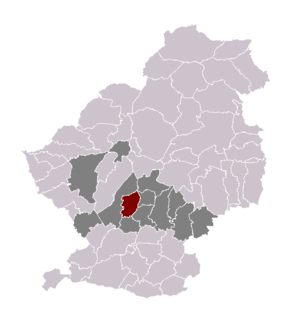
Guesnain dans son canton et son arrondissement
Guesnain est une commune française, située dans le département du Nord en région Hauts-de-France. La Compagnie des mines d'Aniche y a ouvert la fosse Saint René.